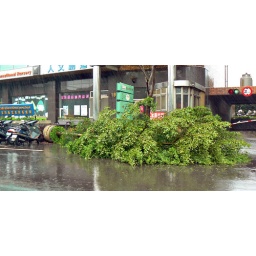
Lesson: Don't plant a big tree in a pot. Even if the pot is cemented to the ground.